SungBeats

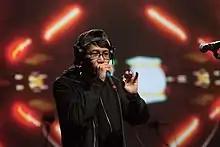
SungBeats in 2018

Sung Lee, professionally known as SungBeats, is a beatboxer, live looper, and content creator based in New York City. He is best known for winning Amateur Night at the Apollo (Season 80), and the "American Beatbox Championships", Loopstation (2018). Sung’s original viral YouTube series “Making Beats for Strangers” has garnered international attention around the world.